Old Rectory, Carcoar

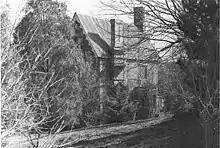
Historic photo

The Old Rectory was designed by Edmund Blacket in 1849 as a rectory for St. Paul's Anglican Church (1848), also a Blacket building. The Old Rectory was also partly used as a school to supplement the rector's income.